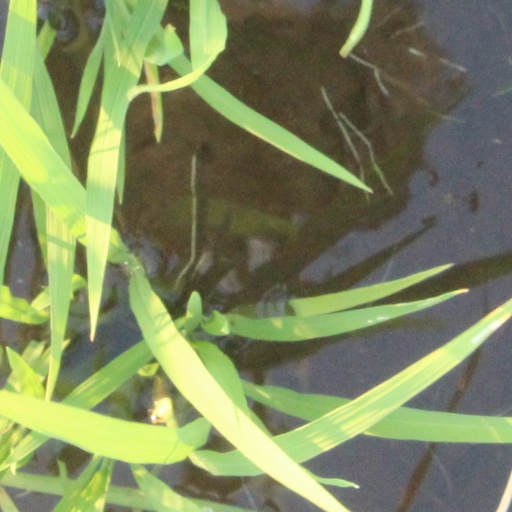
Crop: rice